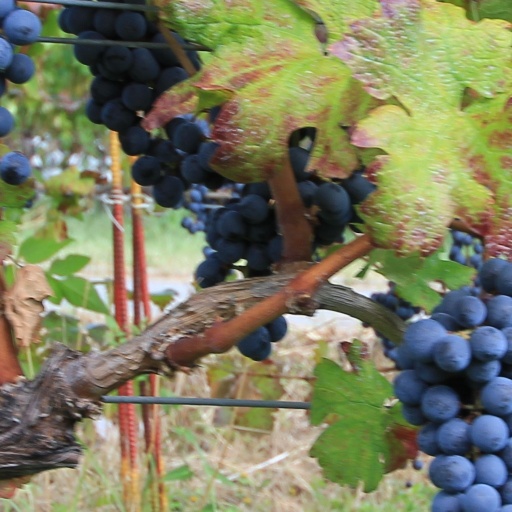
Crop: grape